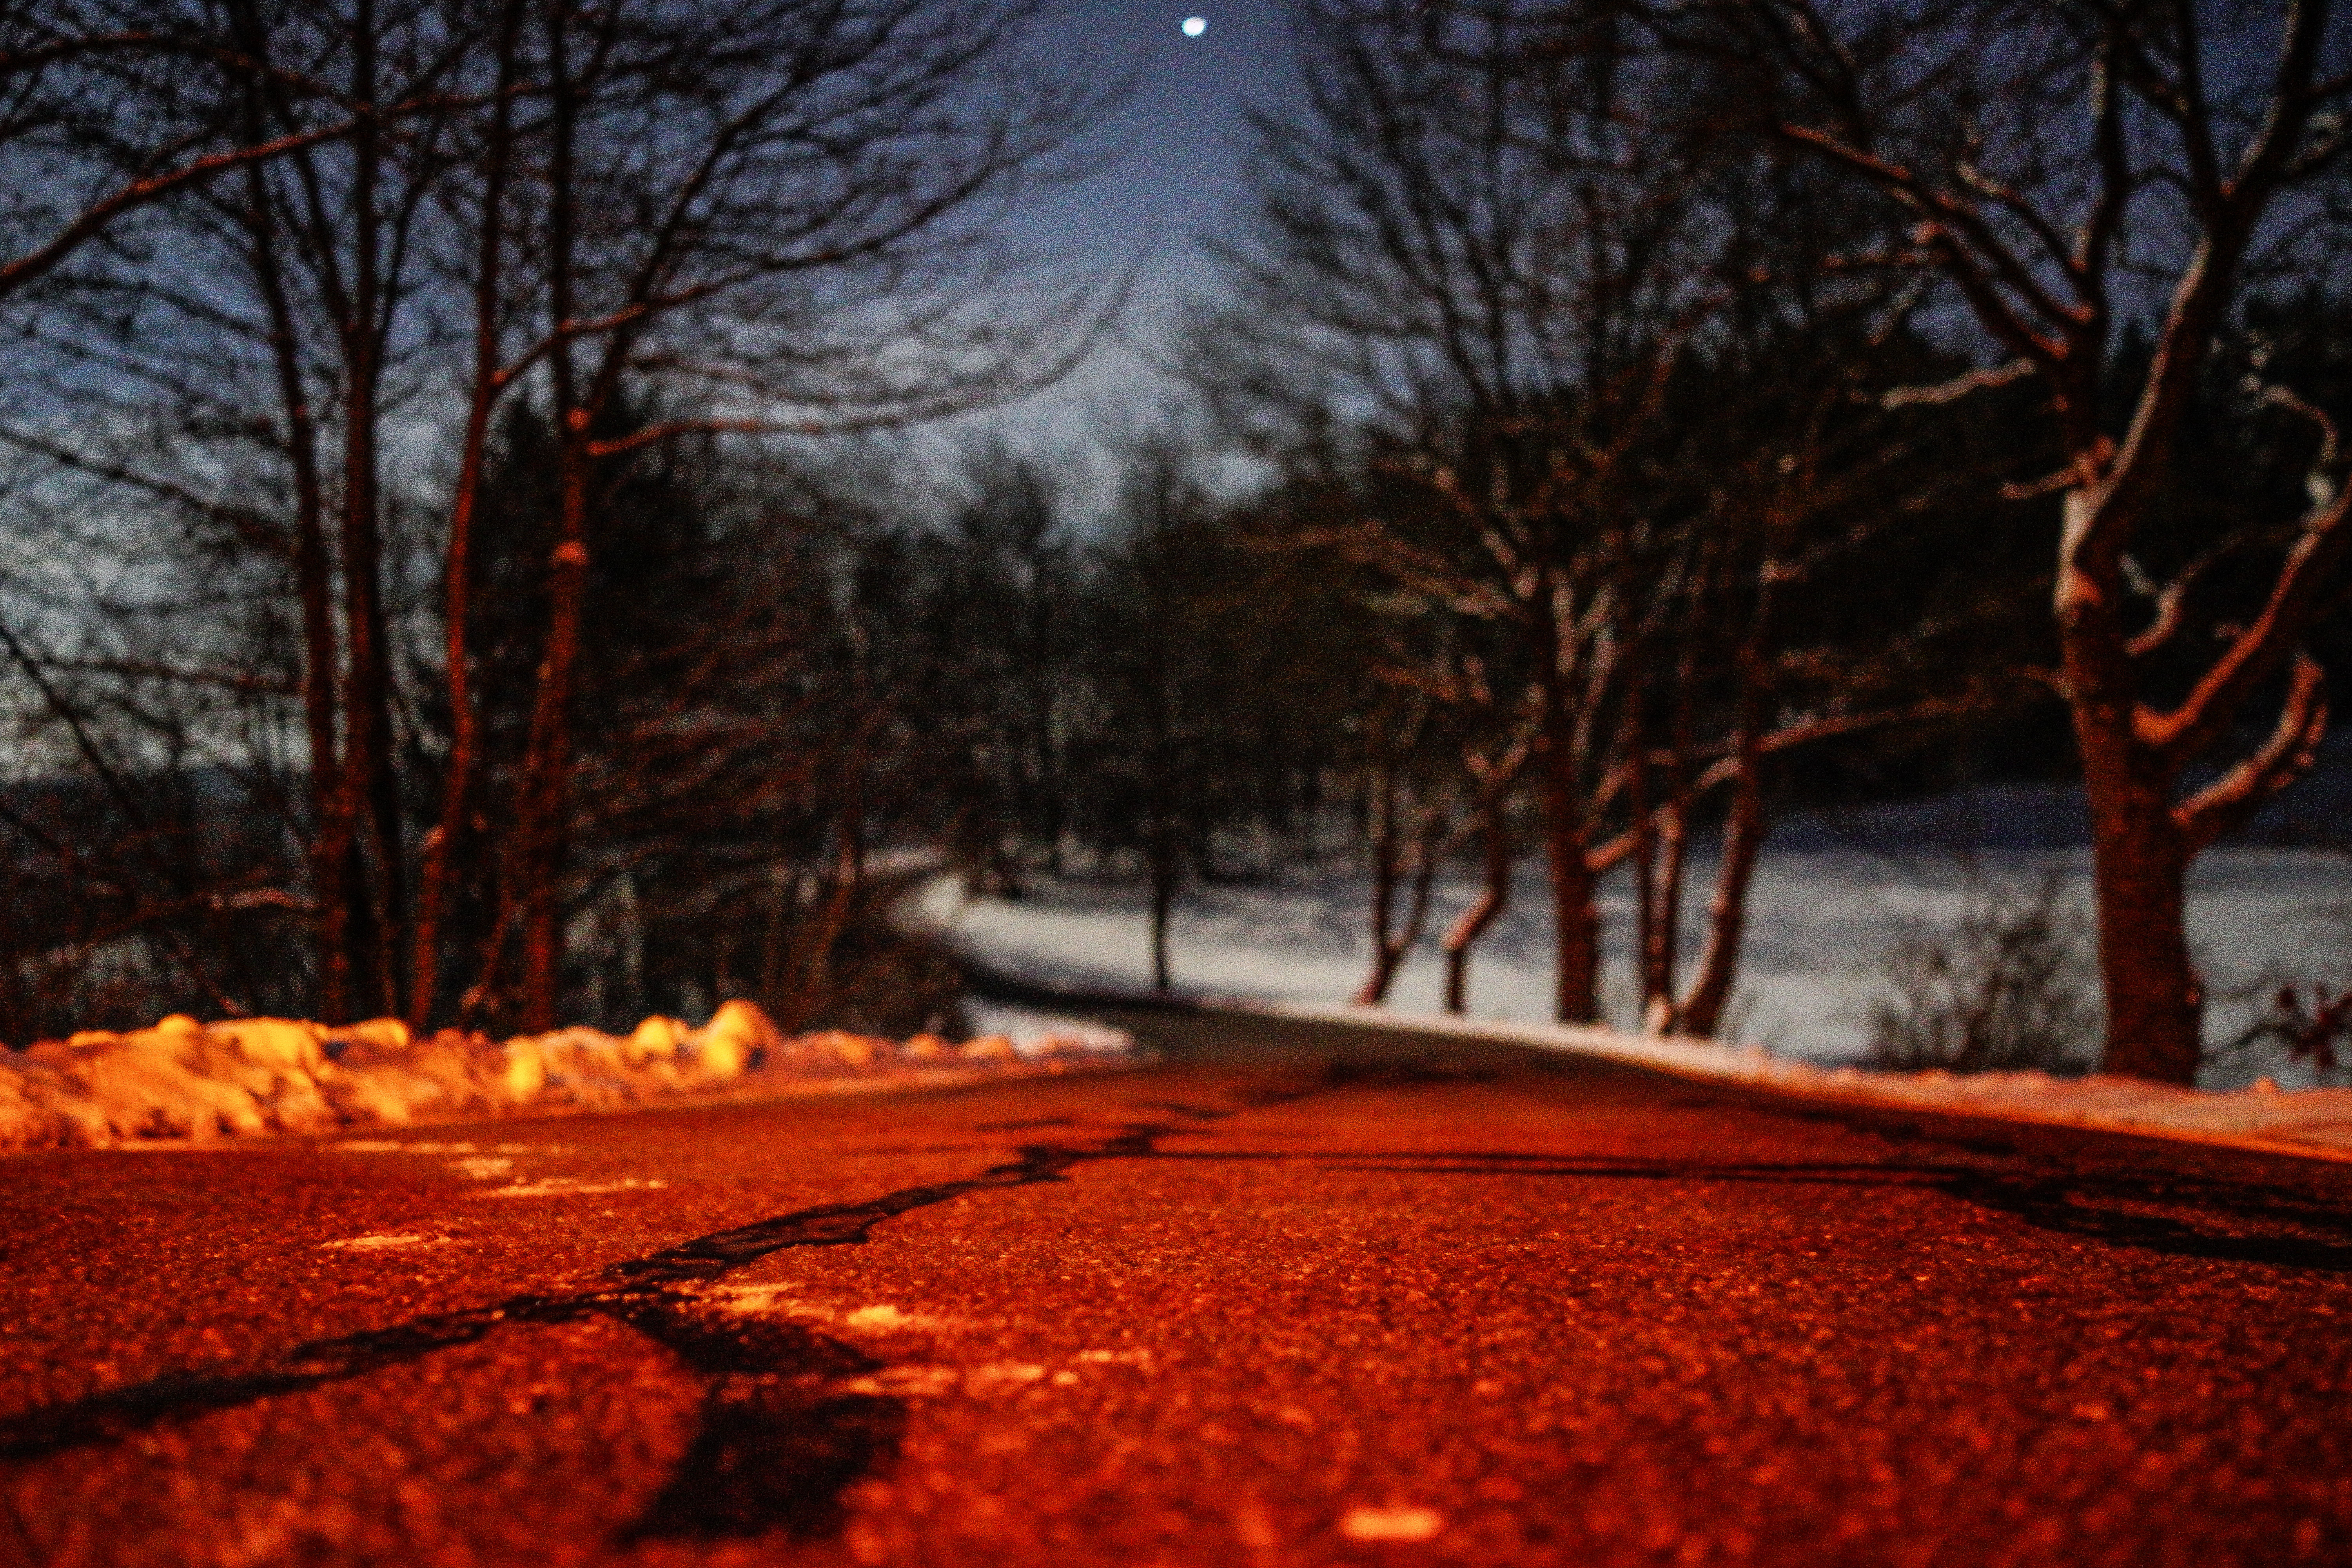
landscape, tree, nature, snow, winter, light, plant, sunrise, sunset, street, night, sunlight, morning, leaf, flower, highway, dawn, dusk, evening, rural, red, autumn, weather, darkness, season, cool image, germany, deutschland, landschaft, hell, bayern, bavaria, i, unknown, strase, depression, angst, neurose, sick, krank, b se, mean, unbekannt, zwang, woody plant